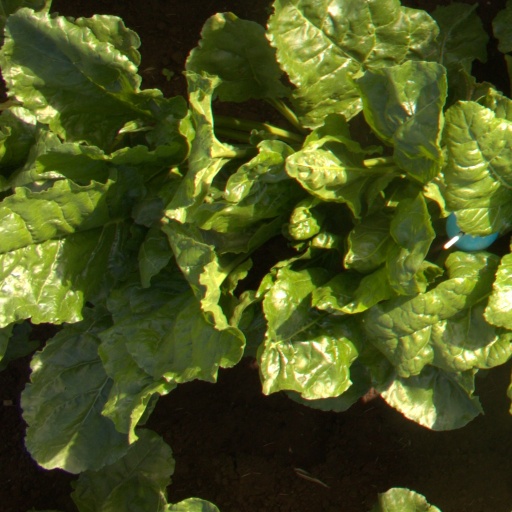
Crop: sugar beet